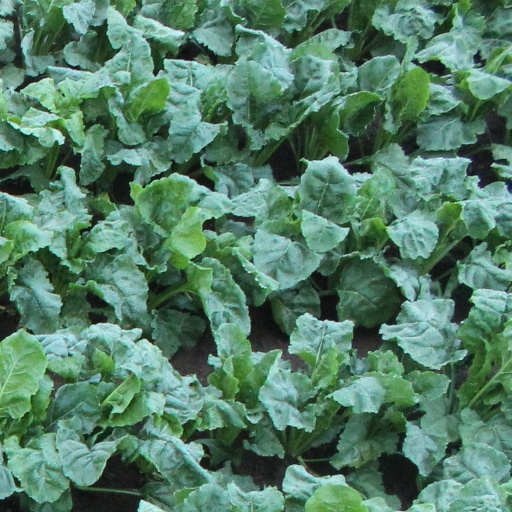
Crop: sugar beet